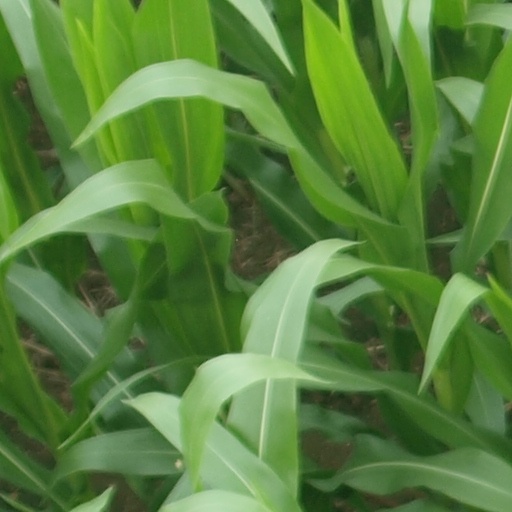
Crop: maize; corn